Argentine Revolution of 1893

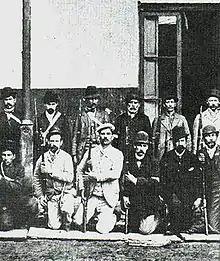

The Argentine Revolution of 1893, or the Radical Revolution of 1893, was a failed insurrection by members of the Radical Civic Union (UCR) against the government of Argentina, then controlled by the National Autonomist Party (PAN). It continued the goals of the Revolution of the Park of 1890, whose themes were further echoed in the Revolution of 1905.